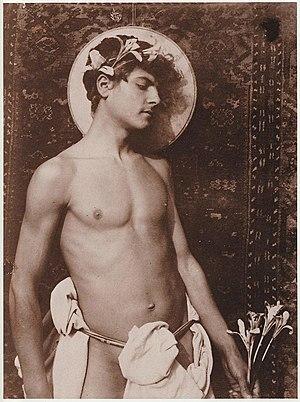
Wilhelm von Plüschow, dit Guglielmo Plüschow, né le 18 août 1852 à Wismar et mort le 3 janvier 1930 à Berlin, est un photographe allemand qui s’établit durablement en Italie où il se consacra à la photographie de jeunes garçons. Il était le cousin de Wilhelm von Gloeden, qui excella lui aussi, un peu plus tard, dans la photographie de nus masculins, et éclipsa la notoriété de Plüschow. De nos jours l’œuvre de Plüschow est reconnue, bien qu’elle reste généralement quelque peu inférieure à celle de Gloeden dans la qualité des éclairages et des poses des modèles.